Chalcedony

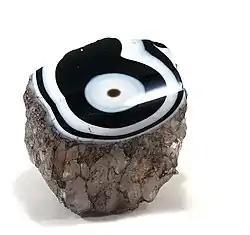
Onyx

Heliotrope is a green variety of chalcedony, containing red inclusions of iron oxide that resemble drops of blood, giving heliotrope its alternative name of bloodstone. In a similar variety known as plasma, the spots are yellow instead.